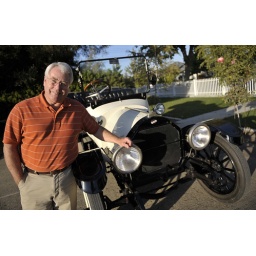
(9/03/2008 --- Vintage Car) Don Cranford stands next to his 1914 Overland vintage car at his home in Spreckels Wednesday.